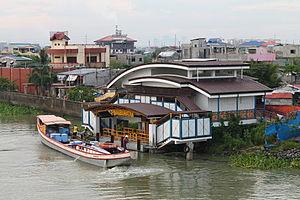
Pasig est l'une des villes et des municipalités qui forment le Grand Manille aux Philippines.